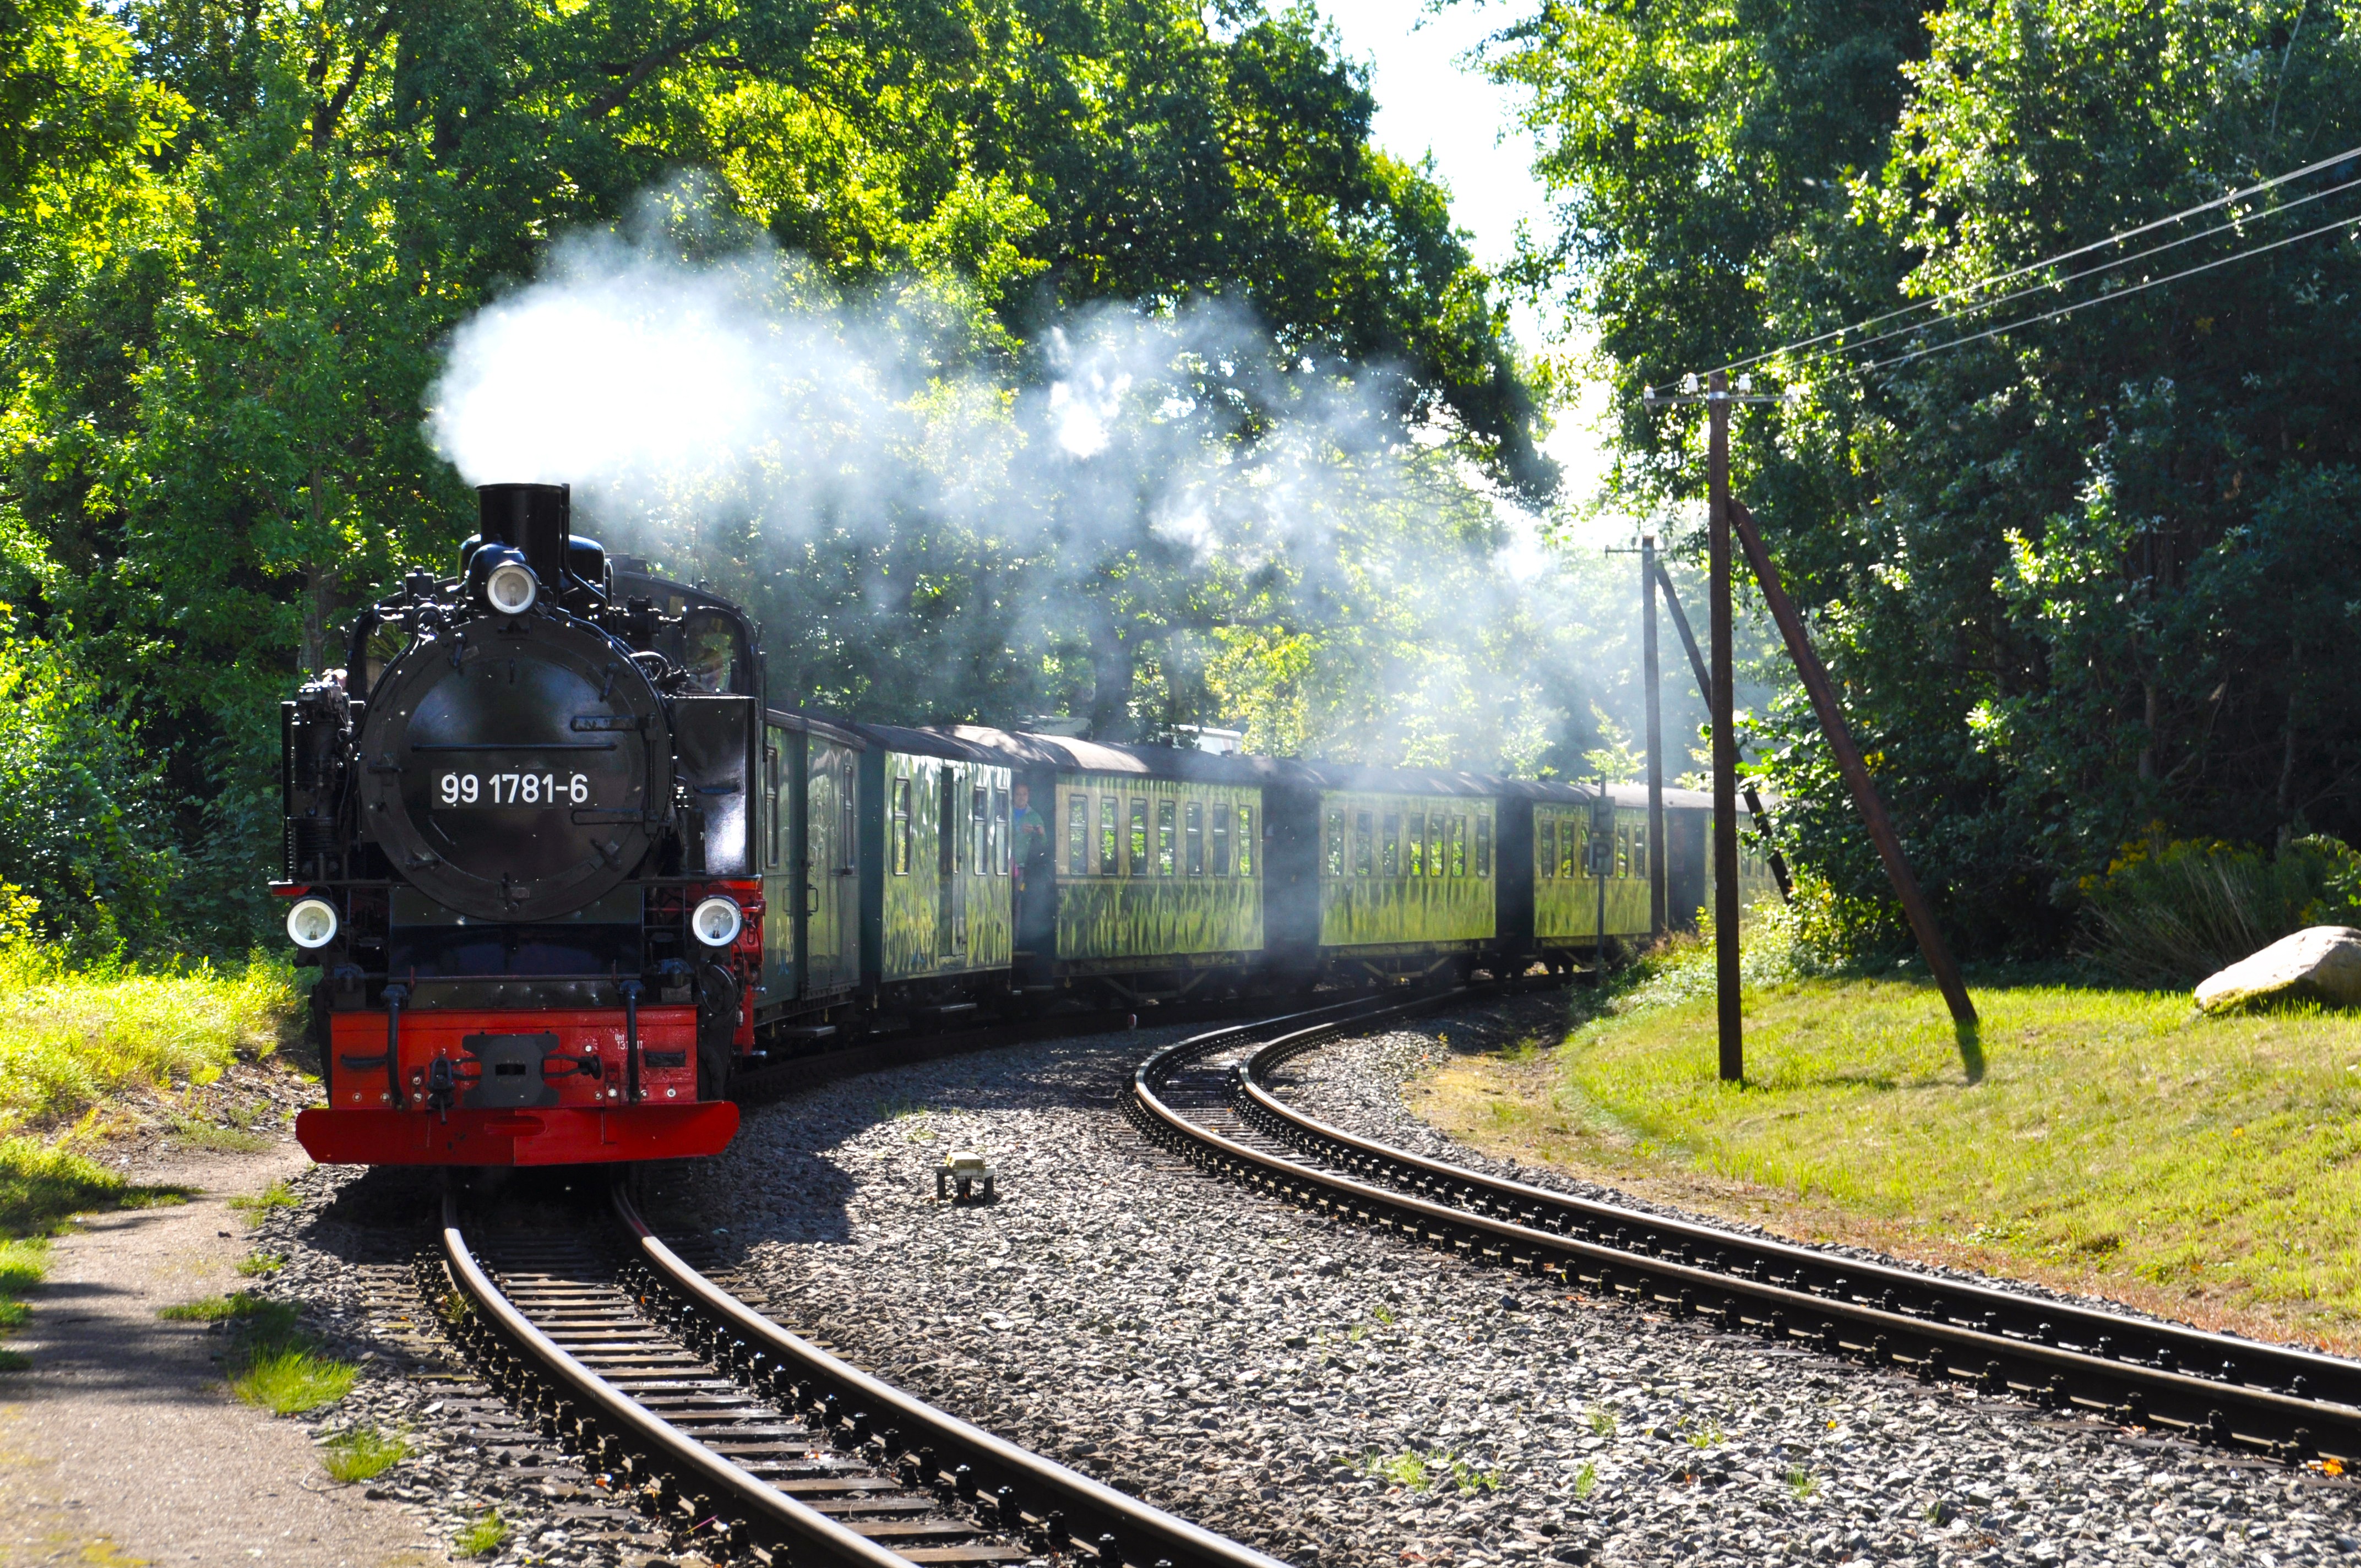
track, railway, train, transport, vehicle, public transport, locomotive, rail transport, steam locomotive, steam powered, rasender roland, rugen, rolling stock